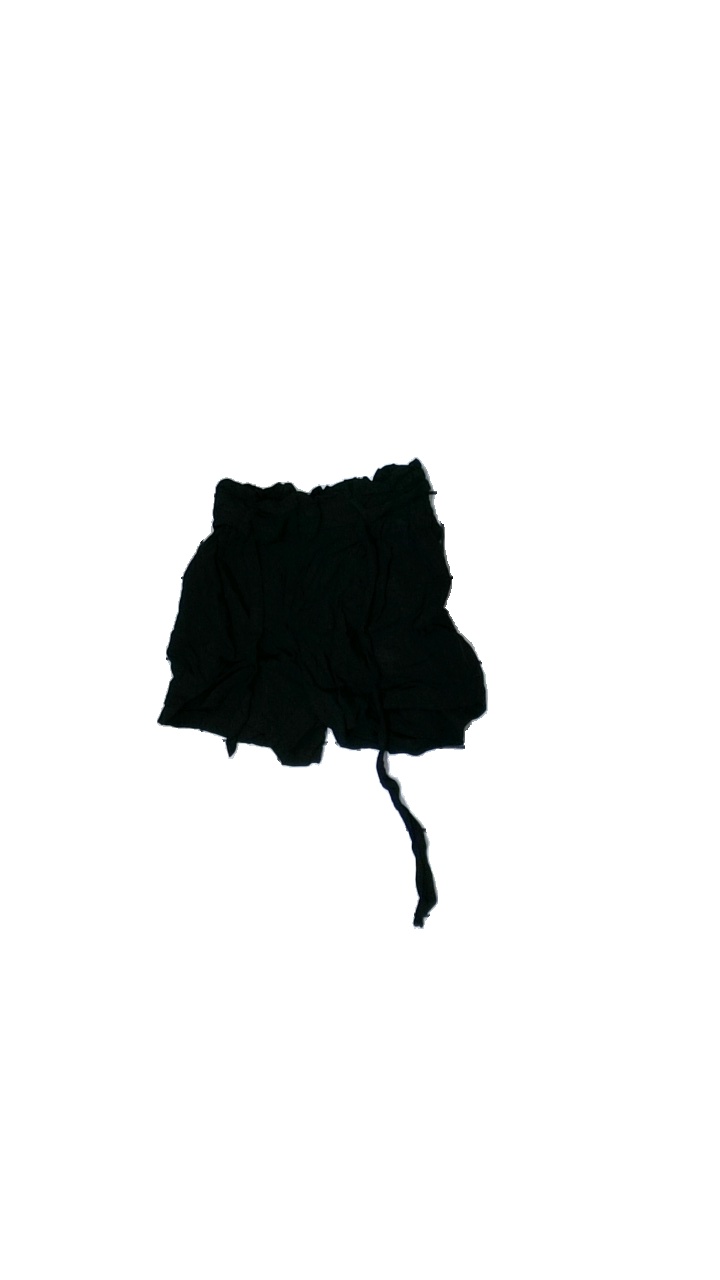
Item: Shorts (Children)
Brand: Lindex
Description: Black shorts with tie
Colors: Black
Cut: Regular
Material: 100% Viscose
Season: All
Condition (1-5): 5
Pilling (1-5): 5
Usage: Reuse
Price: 50-100